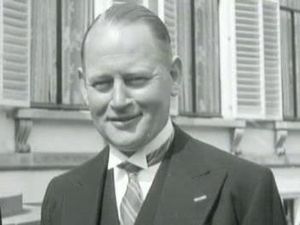
Dirk Stikker
Dirk Uipko Stikker 1961-1964).